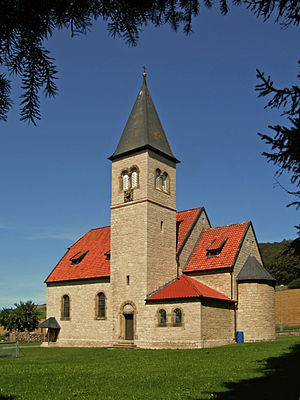
Everode
Den katolske kirke i Everode
Everode er en kommune der ligger i den sydlige del af Landkreis Hildesheim, i den sydlige del af den tyske delstat Niedersachsen med godt 450 indbyggere. Den er en del af amtet Freden.